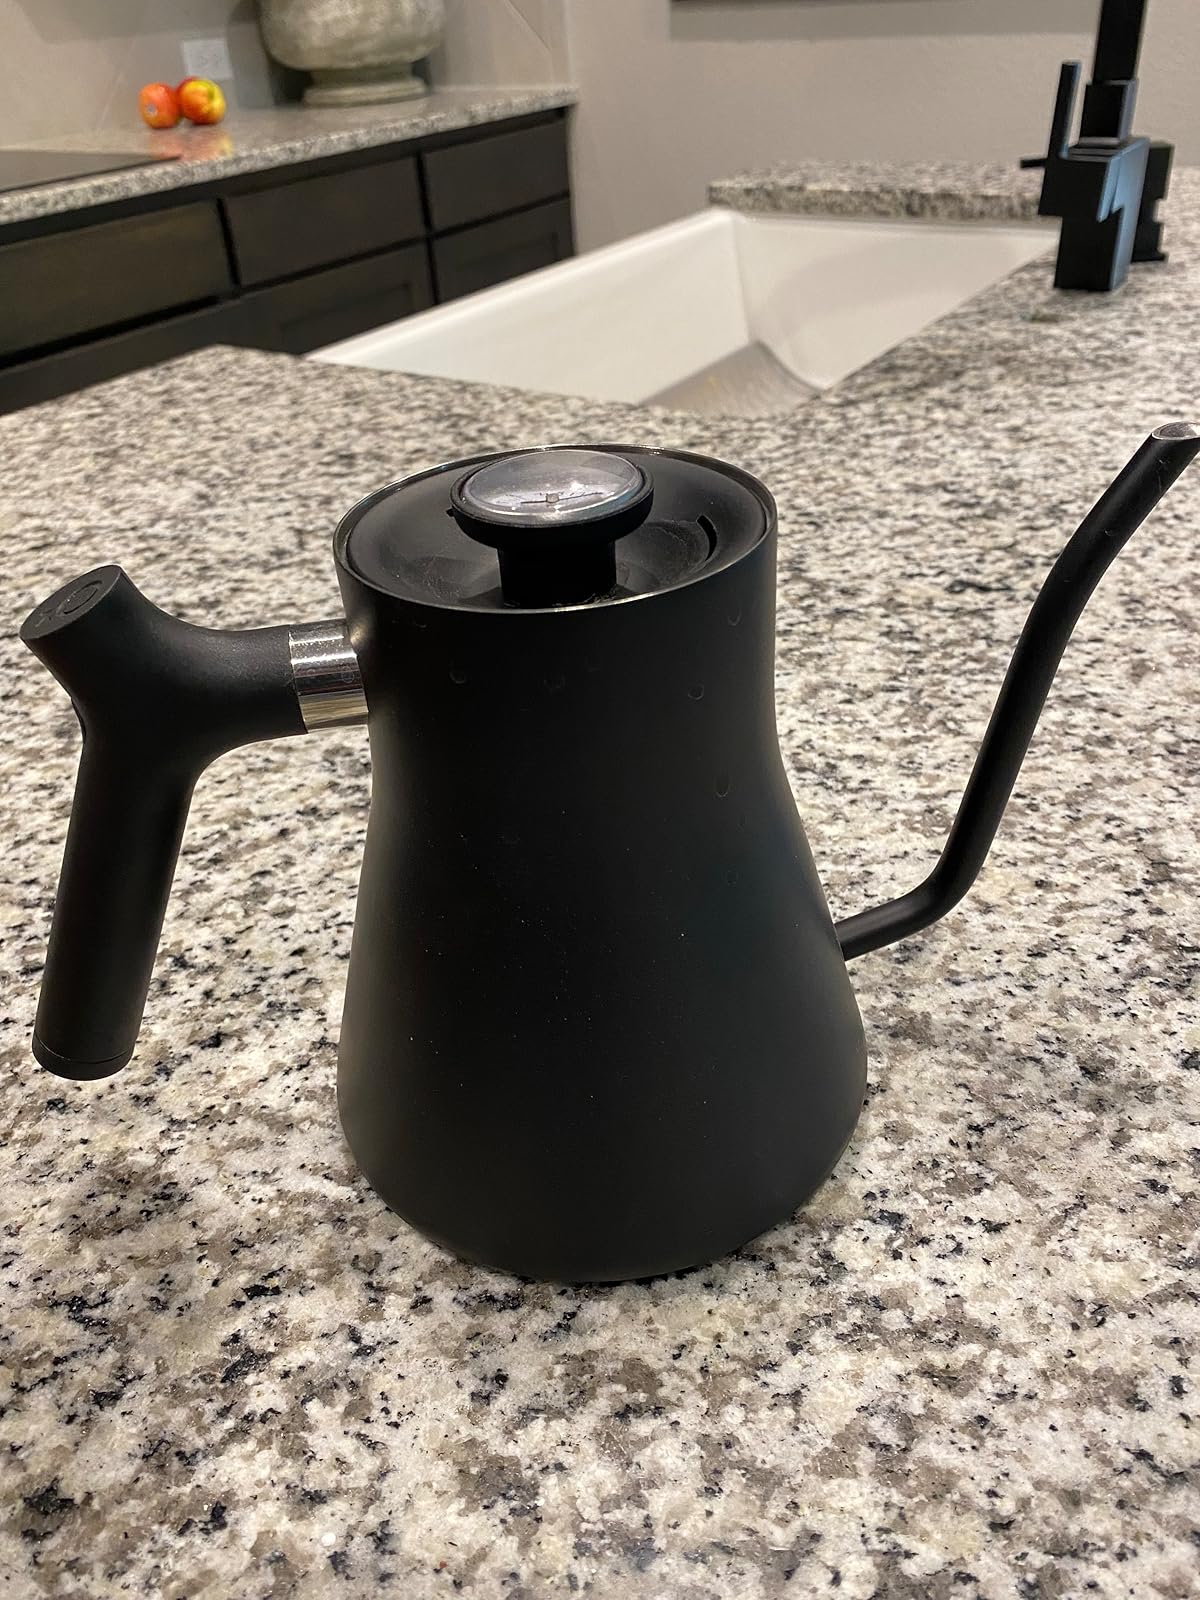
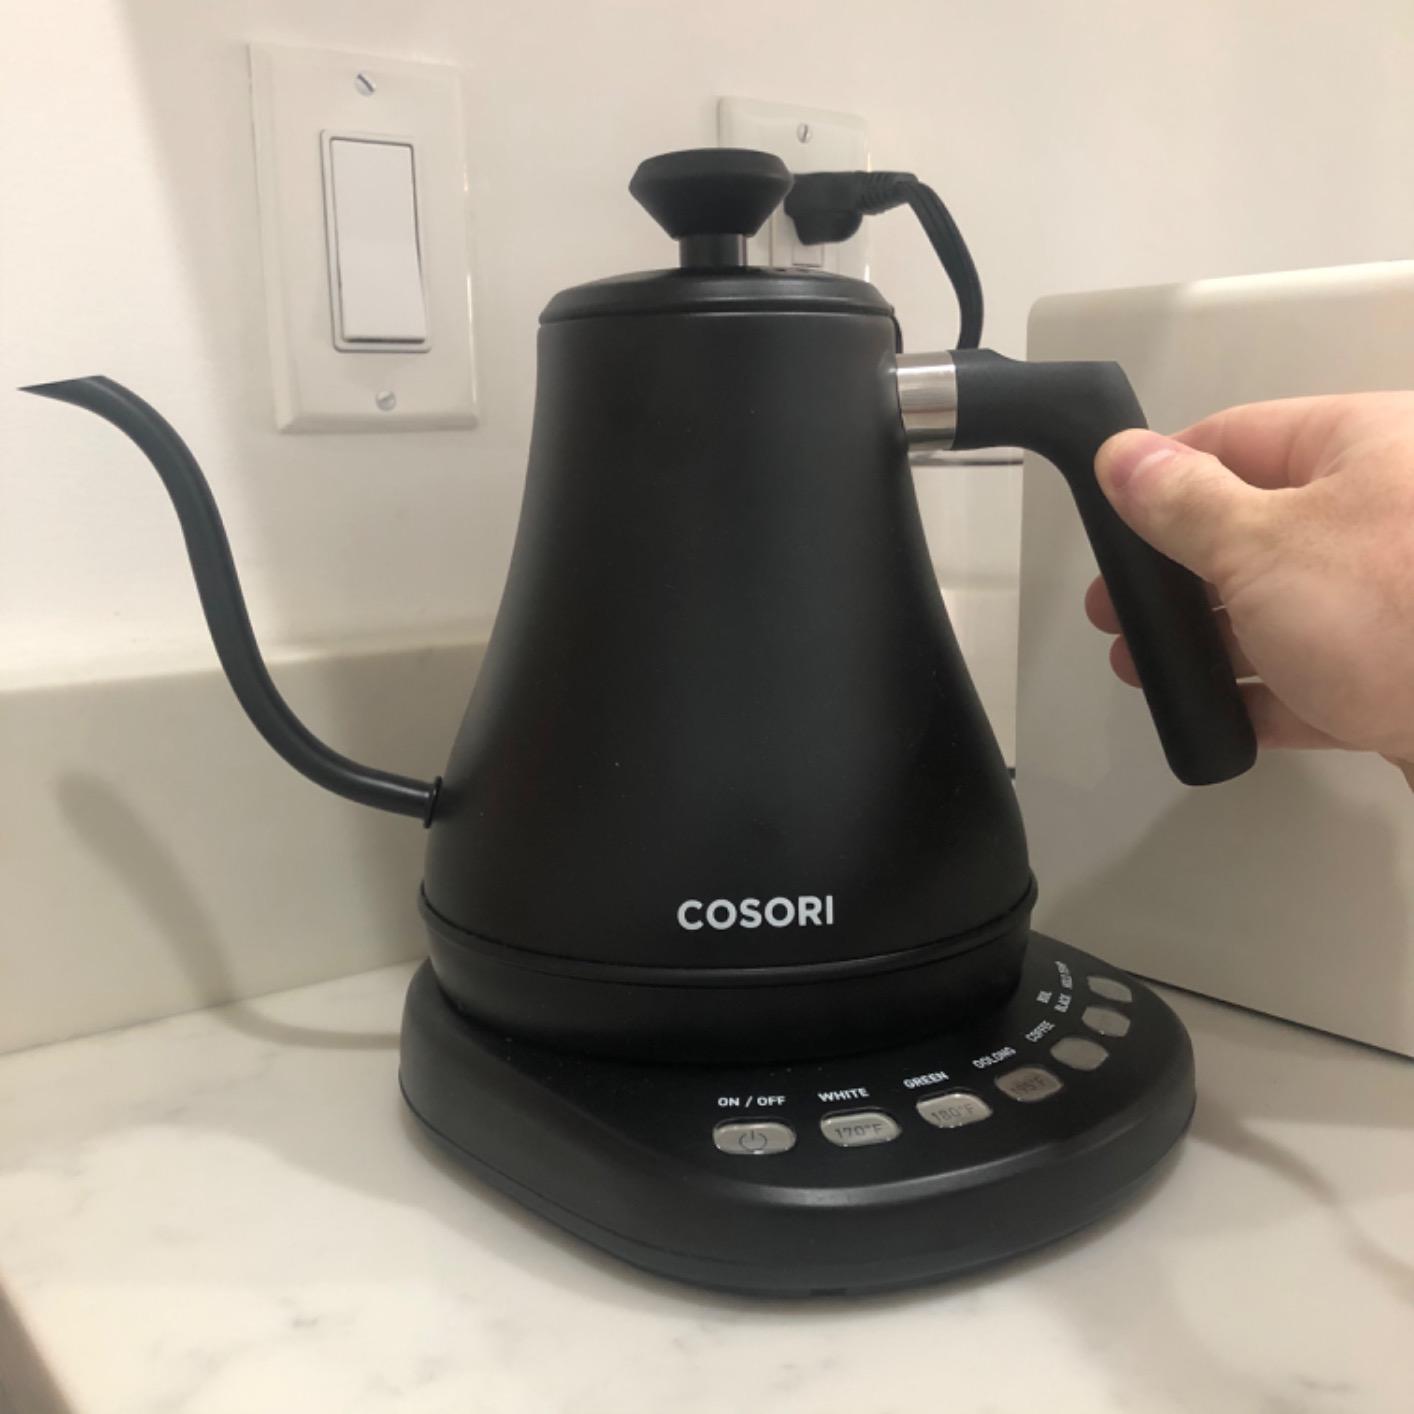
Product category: items_kettle
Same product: no